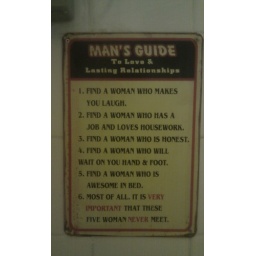
Old signs in pub toilet